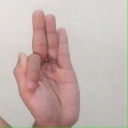
अक्षर: फ